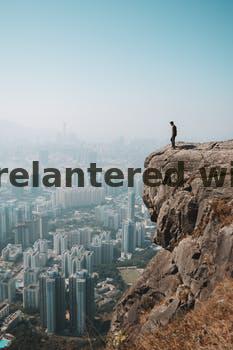
Label: Watermark